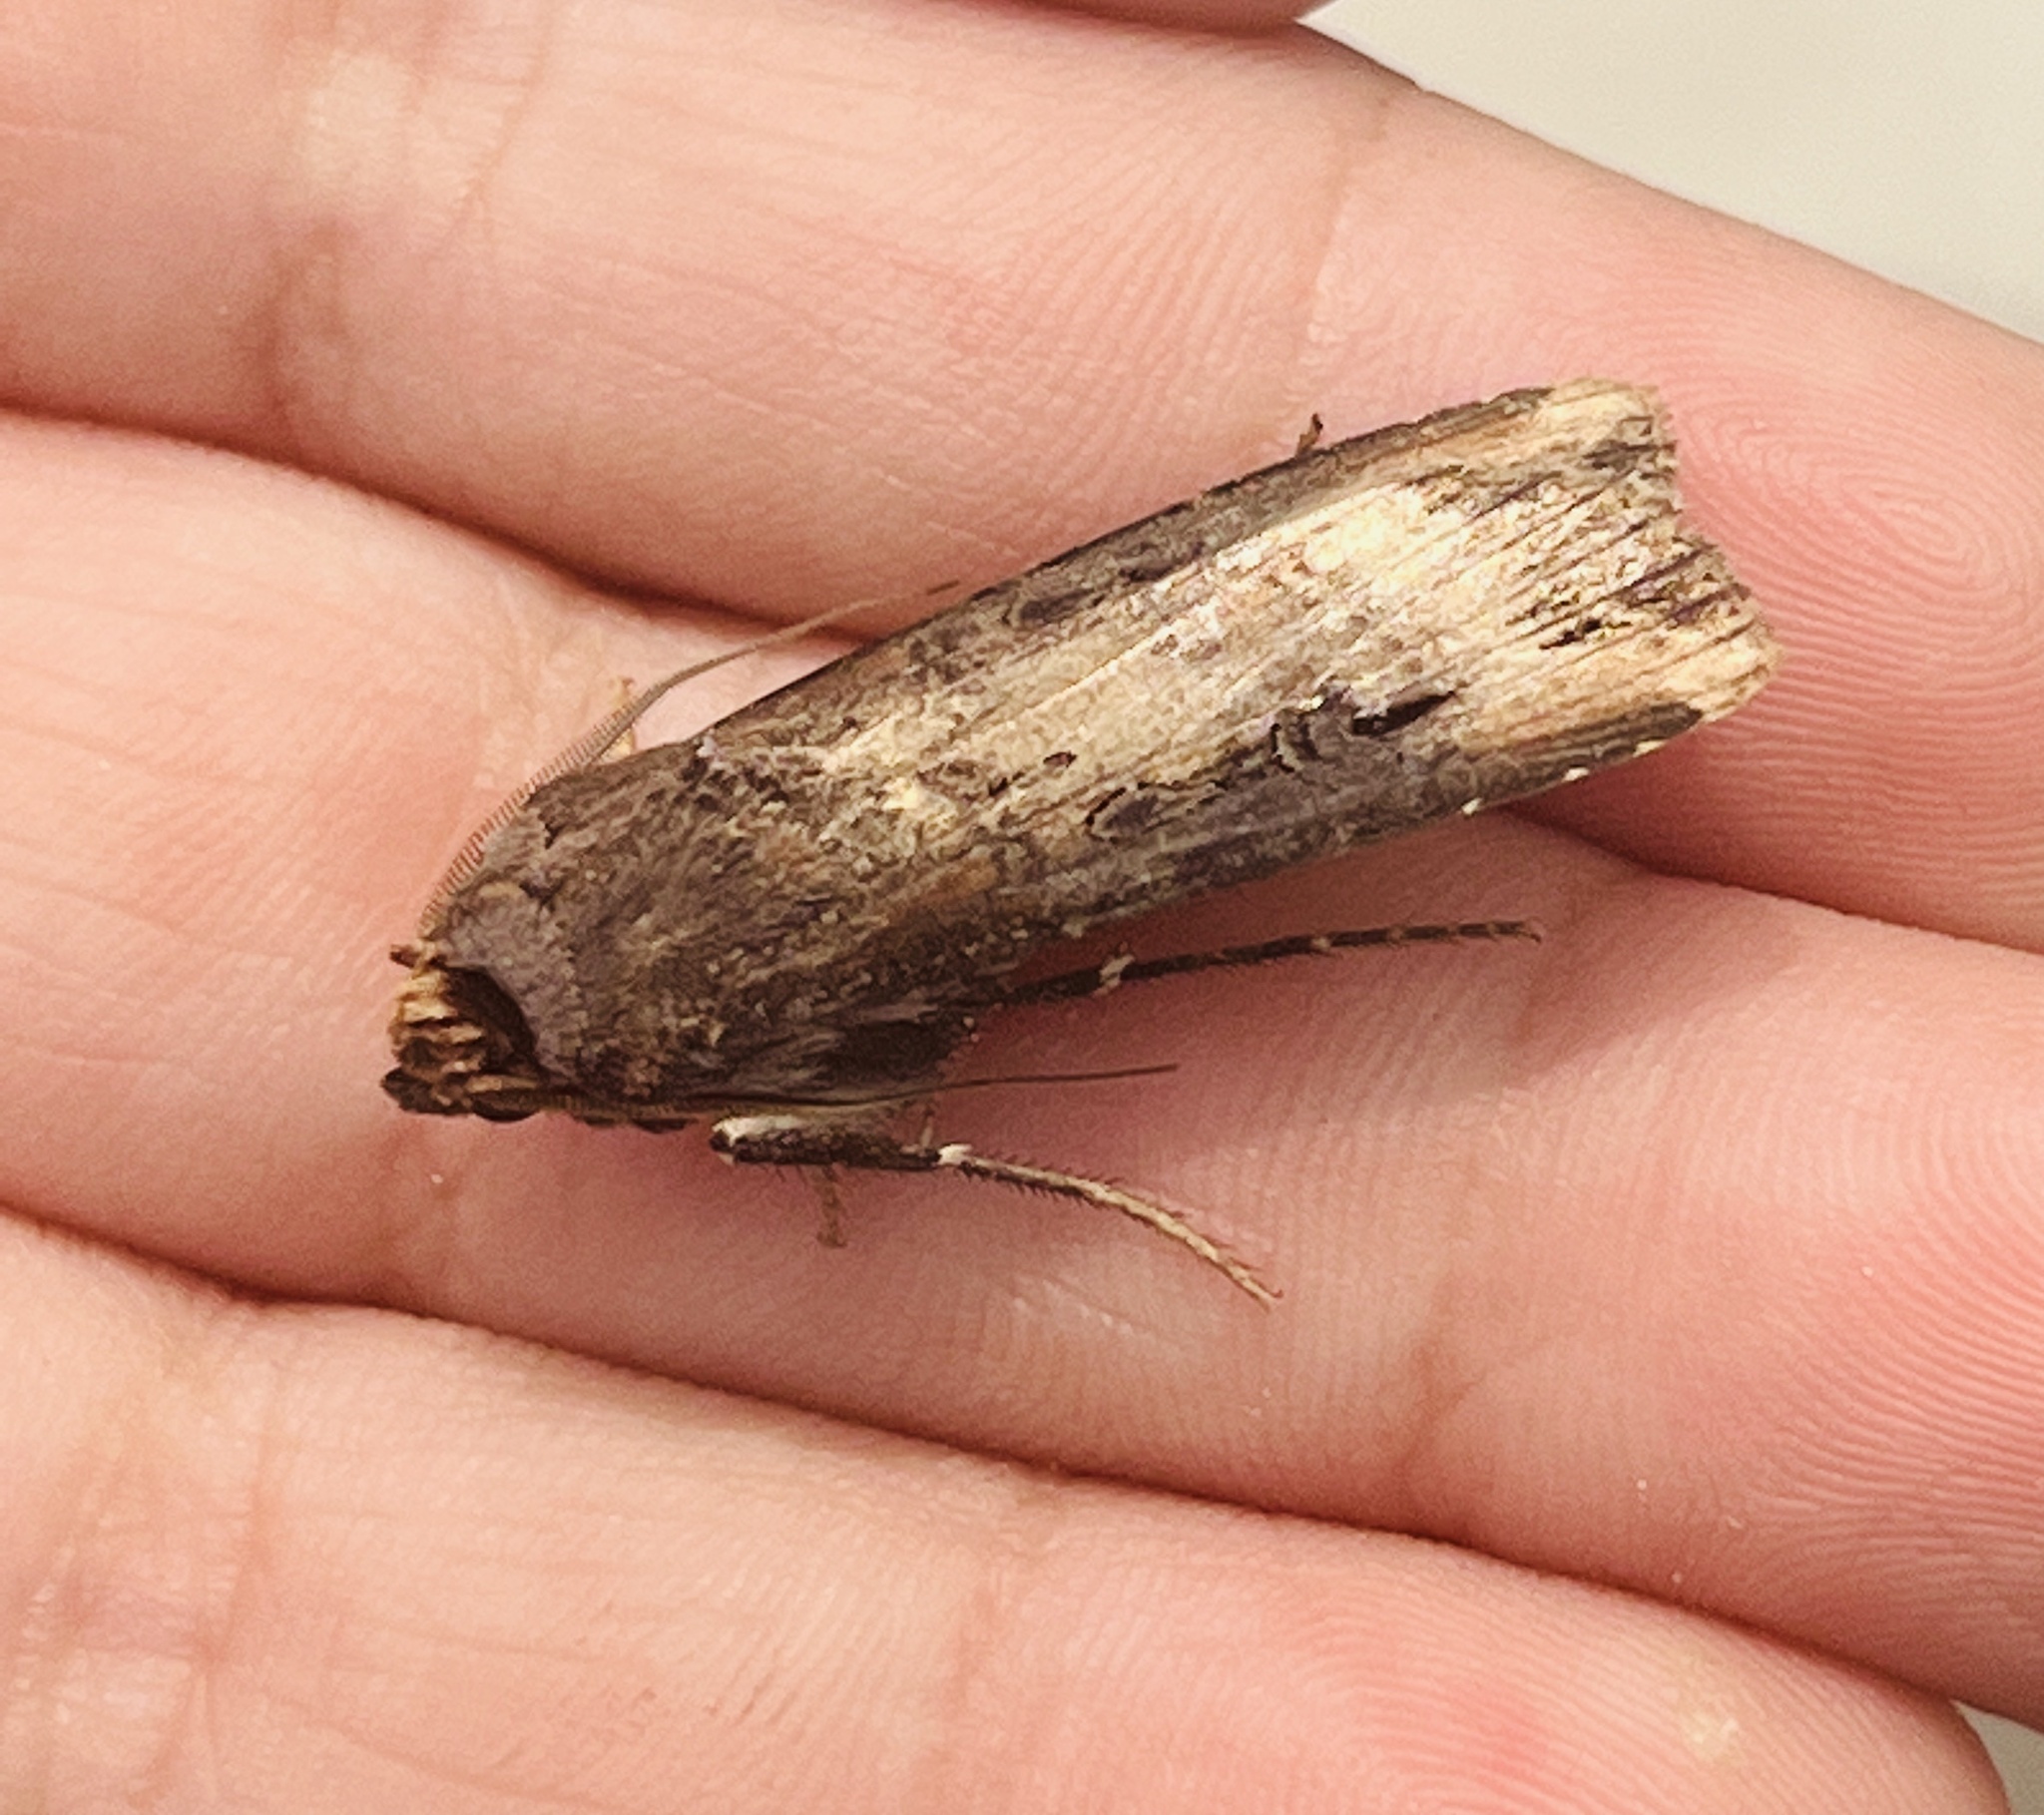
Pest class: cutworms